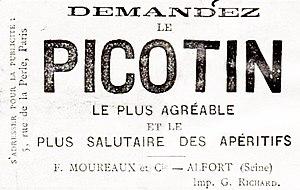
Publicité pour l’apéritif Picotin
Le Picotin est un apéritif du XIXᵉ siècle. Il est un « apéritif Américain ».